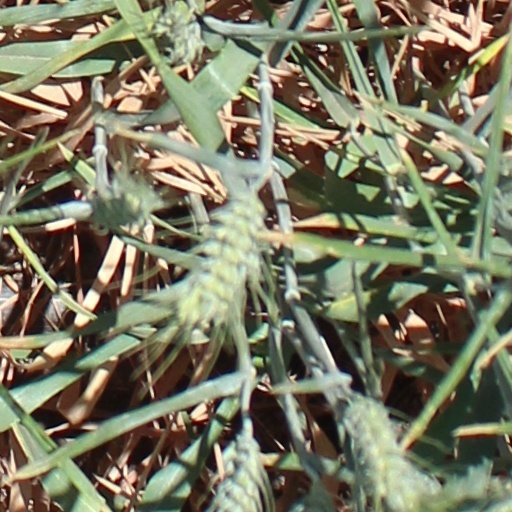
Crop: wheat